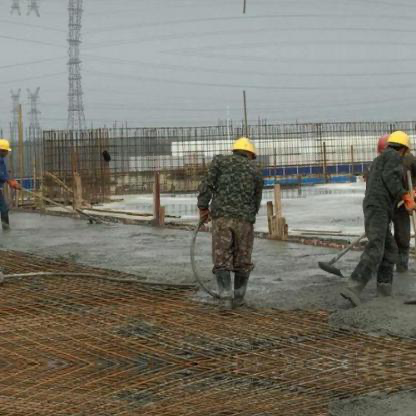
Objects in the image:
label: helmet
label: helmet
label: helmet